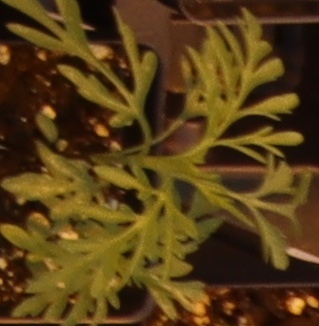
Label: Ragweed